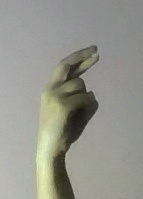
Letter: zay